Steven Stamkos

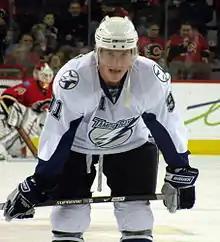
Stamkos with the Lightning in March 2009. The 2008–09 season was his rookie season in the NHL.

Stamkos played in his first NHL game on October 4, 2008, in Prague, Czech Republic, the first game of the 2008–09 season. The Lightning fell to the New York Rangers 2–1 and were eventually swept in Prague. He recorded his first point – a secondary assist – in his eighth game, on a goal scored by Vincent Lecavalier which was against his hometown team, the Toronto Maple Leafs. Following the game, Stamkos commented that his hometown support was "louder than when the Leafs scored". He scored his first goal the next game against Ryan Miller of the Buffalo Sabres. After 54 games, Stamkos recorded the first NHL hat-trick of his career, on February 17, 2009. The Lightning held a 3–1 lead midway through the second period on the strength of Stamkos' natural hat-trick, but were still beaten by the visiting Chicago Blackhawks, 5–3. The three goals enabled Stamkos to become the first rookie in Lightning history to score three goals in a game. He also became the second-youngest player in NHL history to record a natural hat-trick; current record-holder Bobby Carpenter was 18 when he scored three on February 25, 1982. Though Stamkos was heavily criticized for his lack of production during the first half of the season, in which he was limited to less than ten minutes of ice time some games (largely due to a dispute amongst then-head coach Barry Melrose and upper